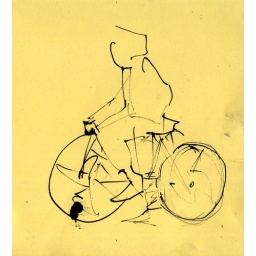
bike in alberta street